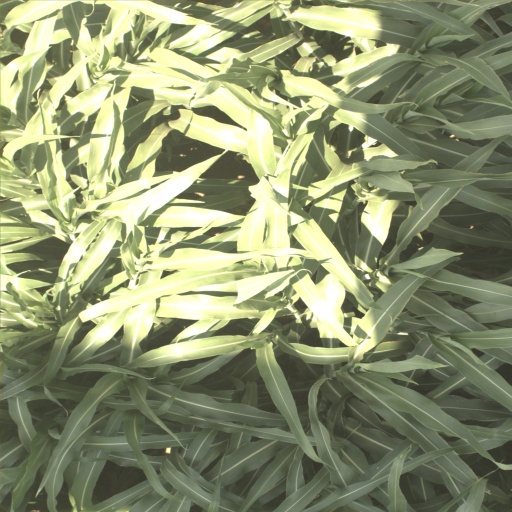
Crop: sorghum